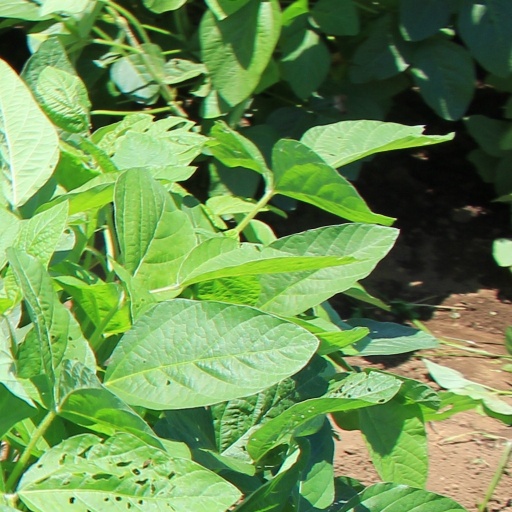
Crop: soybean